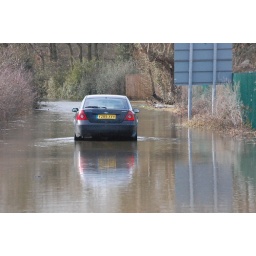
Stranded car in the water theale2